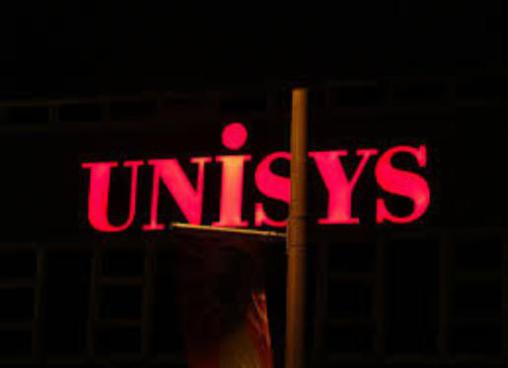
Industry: Others